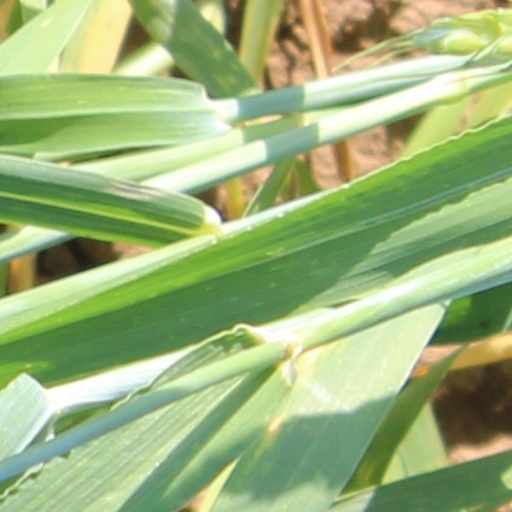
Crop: wheat